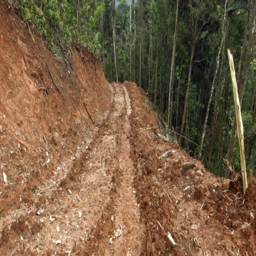
walking along a new road bulldozed through primary rainforest .